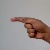
The image shows a hand gesture representing the letter 'G' in Indian Sign Language.